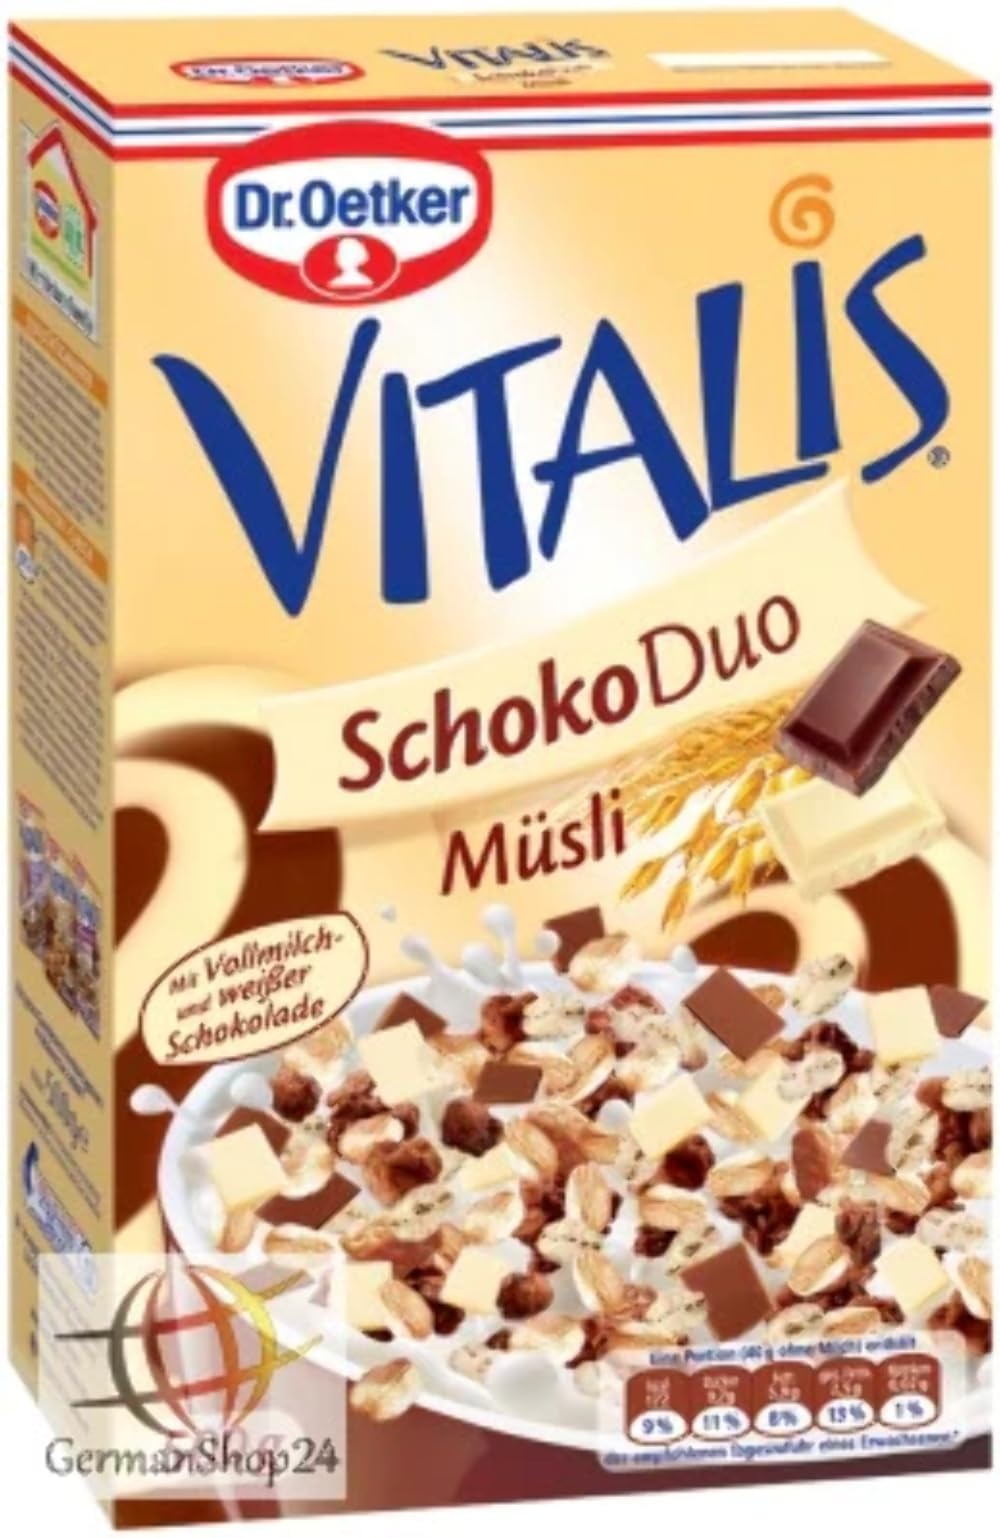
Item Name: Dr. Oetker Vitalis Schoko Duo Müsli 500 g
Product Description: dr-oetker-vitalis-schoko-duo-muesli-500g
Value: 17.6
Unit: Ounce

Price: 18.99